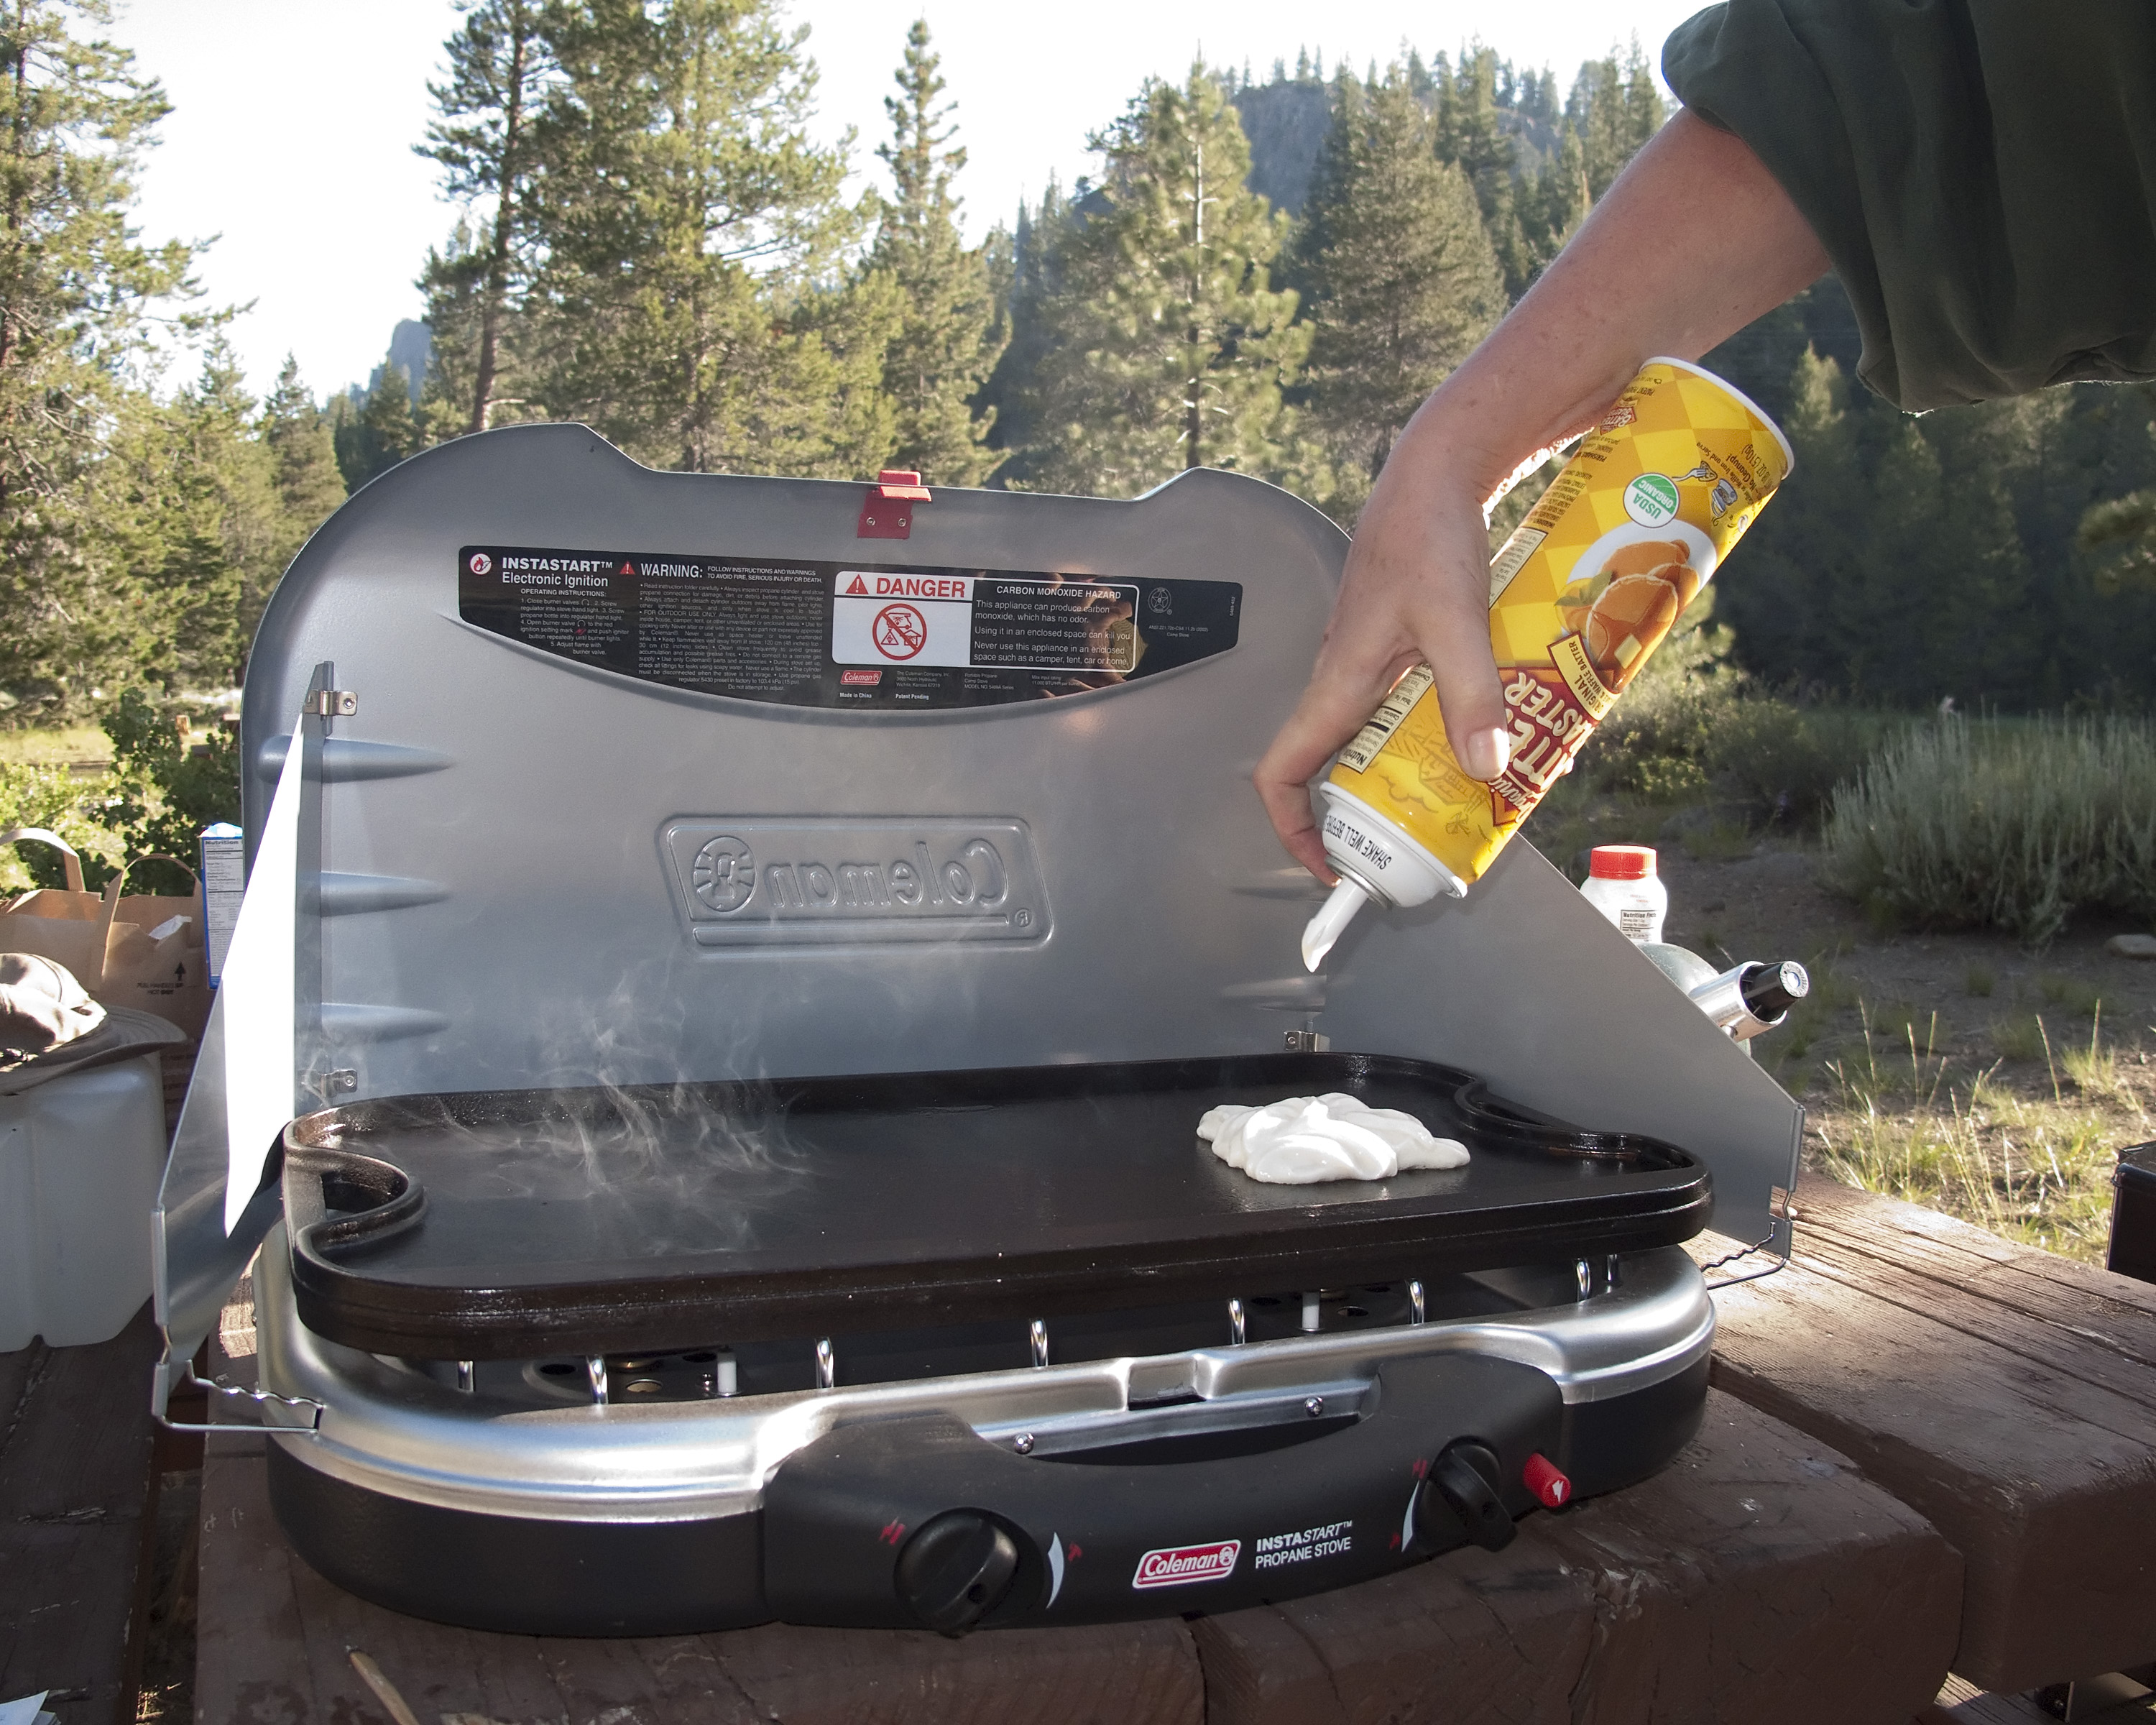
car, vehicle, pancake, bumper, sierranevada, truckee, nottheale, ouch, wherearemyeyebrows, faawhumph, sport utility vehicle, land vehicle, automobile make, automotive exterior